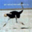
Label: bird